Michelle Goldberg

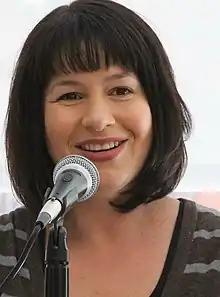
Goldberg in 2012

Michelle Goldberg (born 1975) is an American journalist and author, and an op-ed columnist for "The New York Times". She has been a senior correspondent for "The American Prospect", a columnist for "The Daily Beast" and "Slate", and a senior writer for "The Nation". Her books are "Kingdom Coming: The Rise of Christian Nationalism" (2006); "The Means of Reproduction: Sex, Power, and the Future of the World" (2009); and "The Goddess Pose: The Audacious Life of Indra Devi, the Woman Who Helped Bring Yoga to the West" (2015).